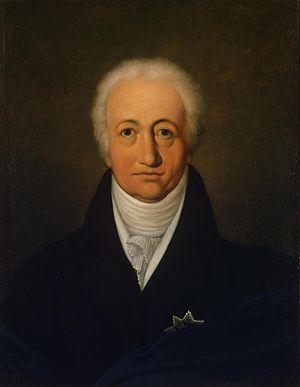
Johann Wolfgang Goethe /ˈjoːhan ˈvɔlfɡaŋ fɔn ˈɡøːtə/, né le 28 août 1749 à Francfort et mort le 22 mars 1832 à Weimar, est un romancier, dramaturge, poète, scientifique, théoricien de l'art et homme d'État allemand.